Sir Robert Burdett, 3rd Baronet

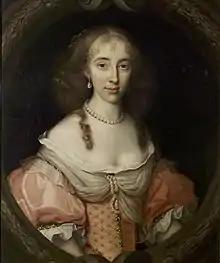
Portrait of Magdalen Aston by John Michael Wright

Burdett married firstly Mary, only daughter of Gervase Pigot in 1666 and had by her a son and a daughter. After her death two years later, he married again Magdalen Aston, daughter of Sir Thomas Aston, 1st Baronet in 1676. By her Burdett had another four sons and as many daughters. Magdalen died in 1694. His third wife was Mary, daughter of Thomas Brome. Burdett died in January 1716, aged 76; he was survived by his last wife. Robert, his only surviving son had predeceased him for two week and so the title was claimed by the former baronet's younger brother Walter. Elizabeth, Robert's wife, however was pregnant at the time of his death and when her son Robert, named after his father, was born in May 1716, he succeeded to the baronetcy.